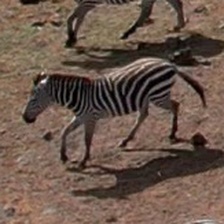
Pose orientation: left